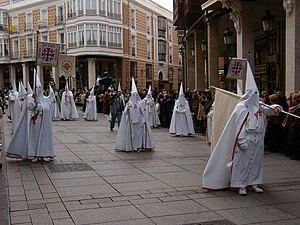
La Semaine Sainte à Palencia a été reconnue fête d'intérêt touristique international. Elle se déroule à partir du dimanche des Rameaux.